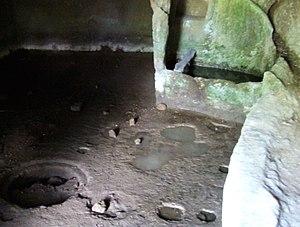
Intérieur d'une des grottes du site de Vitozza
Le site de Vitozza est un site troglodytique de la commune de Sorano, sur le territoire de sa frazione San Quirico, dans la zone dite « Area del Tufo », le plus grand site rupestre de l'Italie.